The Little Drummer Girl (TV series)

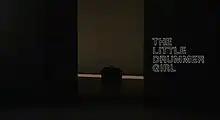

The Little Drummer Girl is a British espionage drama television series based on the 1983 novel of the same name by John le Carré. The six-episode series first aired on BBC One in the United Kingdom on 28 October 2018 and on AMC in the United States during November 2018. A Director's Cut was released in 2019.